Clarence Winthrop Bowen

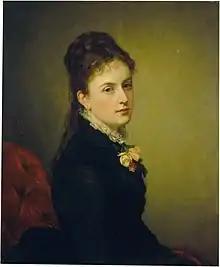
Portrait of Roxana Atwater Wentworth by George Peter Alexander Healy, 1876

Bowen's father was the founder of "The Independent" in 1848, and subsequently sole owner and editor; Henry Chandler Bowen was the son of George and Lydia Wolcott (née Eaton) Bowen, of Woodstock, Connecticut. Roseland Cottage, also known as the Henry C. Bowen House, is a historic house located on Connecticut Route 169 in Woodstock. The house was added to the National Register of Historic Places in 1977 and was declared a National Historic Landmark in 1992.